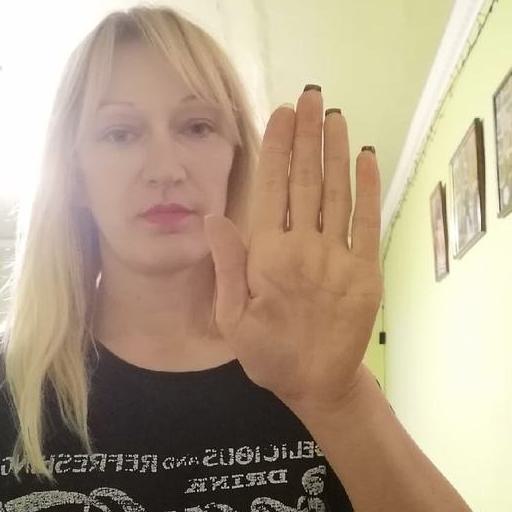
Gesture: stop